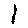
Label: 1